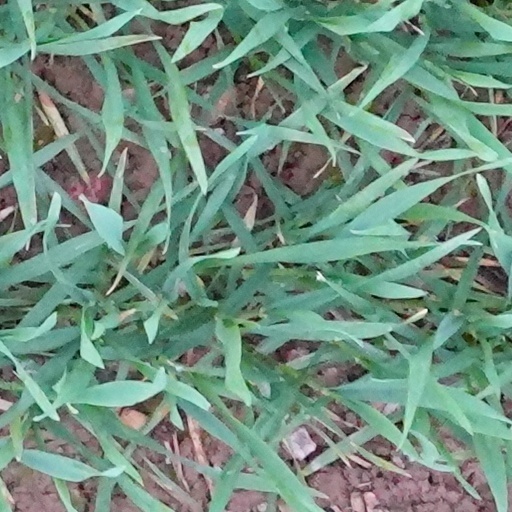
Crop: wheat